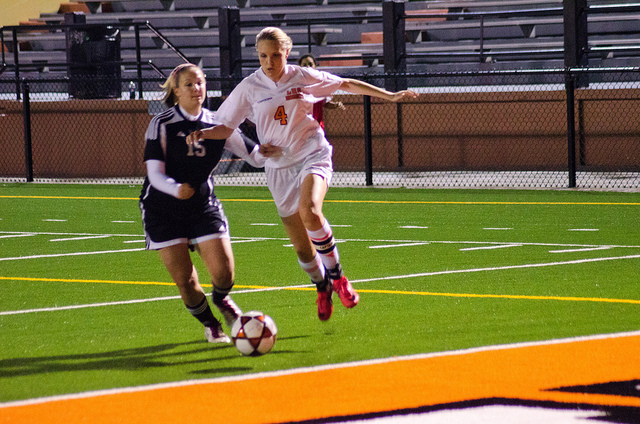
cầu thủ áo trắng đang nhảy lên cao để vượt qua cầu thủ áo đen